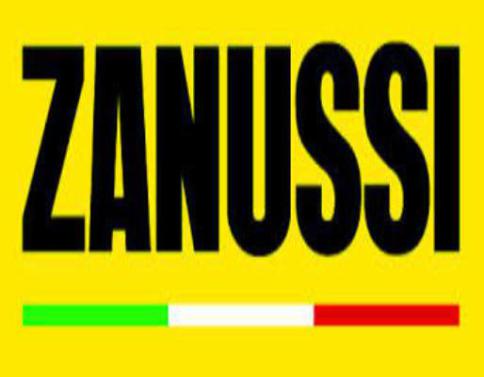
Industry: Electronic